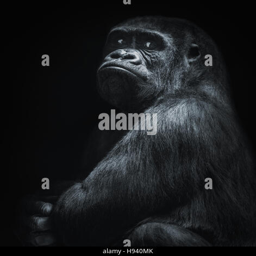
a big and nosy gorilla in black and white